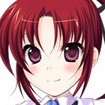
Portrait style: Anime Portrait